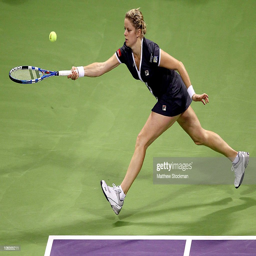
tennis player lunges for a shot while playing tennis player during day .